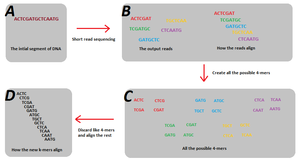
Le terme k-mer fait généralement référence à toutes les sous-chaînes de longueur k qui sont contenues dans une chaîne de caractère. En génomique computationnelle, les k-mers font référence à toutes les sous-séquences à partir d'une lecture obtenues par séquençage de l'ADN. La quantité de k-mers possible étant donnée une chaîne de caractères de longueur L est tandis que le nombre de k-mers étant données n possibilités est. Les k-mers sont généralement utilisés lors de l'assemblage de séquences, mais peuvent également être utilisés dans l'alignement de la séquence. Dans le contexte du génome humain, les k-mers de différentes longueurs ont été utilisés pour expliquer la variabilité dans les taux de mutation.